MTA Regional Bus Operations

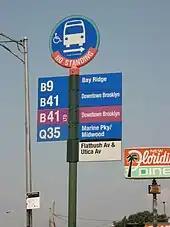
A newer bus stop at Flatbush Avenue and Utica Avenue in Brooklyn, showing both the routes served and the destination

The modern color-coded lollipop-shaped bus stop signs, which are used at all bus stops on New York City Bus-operated routes as well as at bus stops shared with MTA Bus routes and other companies, were first installed in November 1996 in Jamaica, Queens. They were designed by W.S. Sign Design Corporation. The signs were created following two federal grants given to the MTA and DOT in 1994 totaling $1.5 million, in response to complaints from bus riders that the previous metal signs lacked basic information about bus routes and schedules, and that some signs were often missing entirely. They were based on signs used in London and Paris that had existed since at least the 1950s.